William W. Stickney (politician)

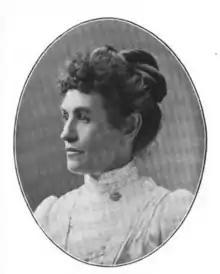
Lizzie Lincoln Stickney (1903)

Stickney died in Sarasota, Florida, and was interred at Pleasant View Cemetery in Ludlow, Vermont.